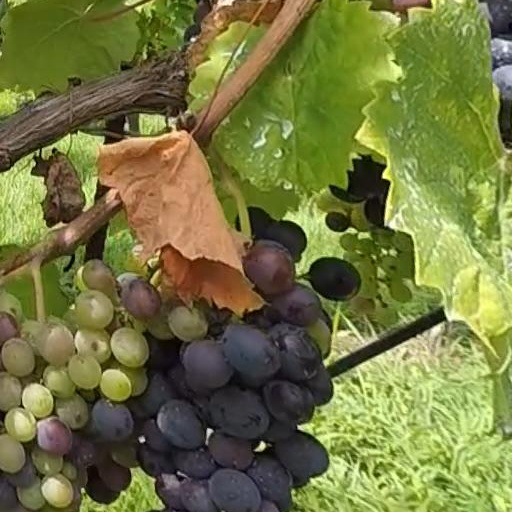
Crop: grape